Chajul

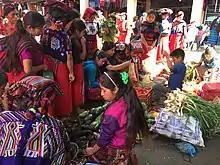
Weekly market at Chajul. Maya villagers from surrounding areas come here to stock up on essentials

The Northern Transversal Strip was officially created during the government of General Carlos Arana Osorio in 1970, by Legislative Decree 60-70, for agricultural development. The decree literally said: "It is of public interest and national emergency, the establishment of Agrarian Development Zones in the area included within the municipalities: San Ana Huista, San Antonio Huista, Nentón, Jacaltenango, San Mateo Ixtatán, and Santa Cruz Barillas in Huehuetenango; Chajul and San Miguel Uspantán in Quiché; Cobán, Chisec, San Pedro Carchá, Lanquín, Senahú, Cahabón and Chahal, in Alta Verapaz and the entire department of Izabal."